Wulfila Glacier

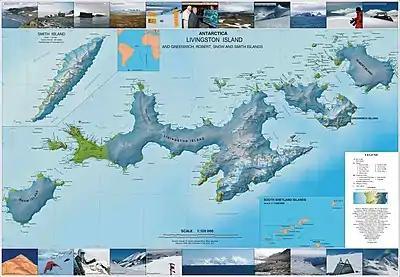
Topographic map of Livingston Island, Greenwich, Robert, Snow and Smith Islands.

Wulfila Glacier is located on the southern slopes of Breznik Heights, Greenwich Island in the South Shetland Islands, Antarctica, south-southwest of Solis Glacier and west of Zheravna Glacier. It is bounded by Oborishte Ridge to the northwest, Nevlya Peak to the north, Terter Peak and Razgrad Peak to the northeast, and Ephraim Bluff to the southeast. The glacier extends 3 km in northwest–southeast direction and 2 km in northeast–southwest direction. It drains southwestwards into McFarlane Strait between Ephraim Bluff and the base of Provadiya Hook, feeding the head of Doris Cove.